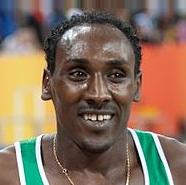
Age: 22